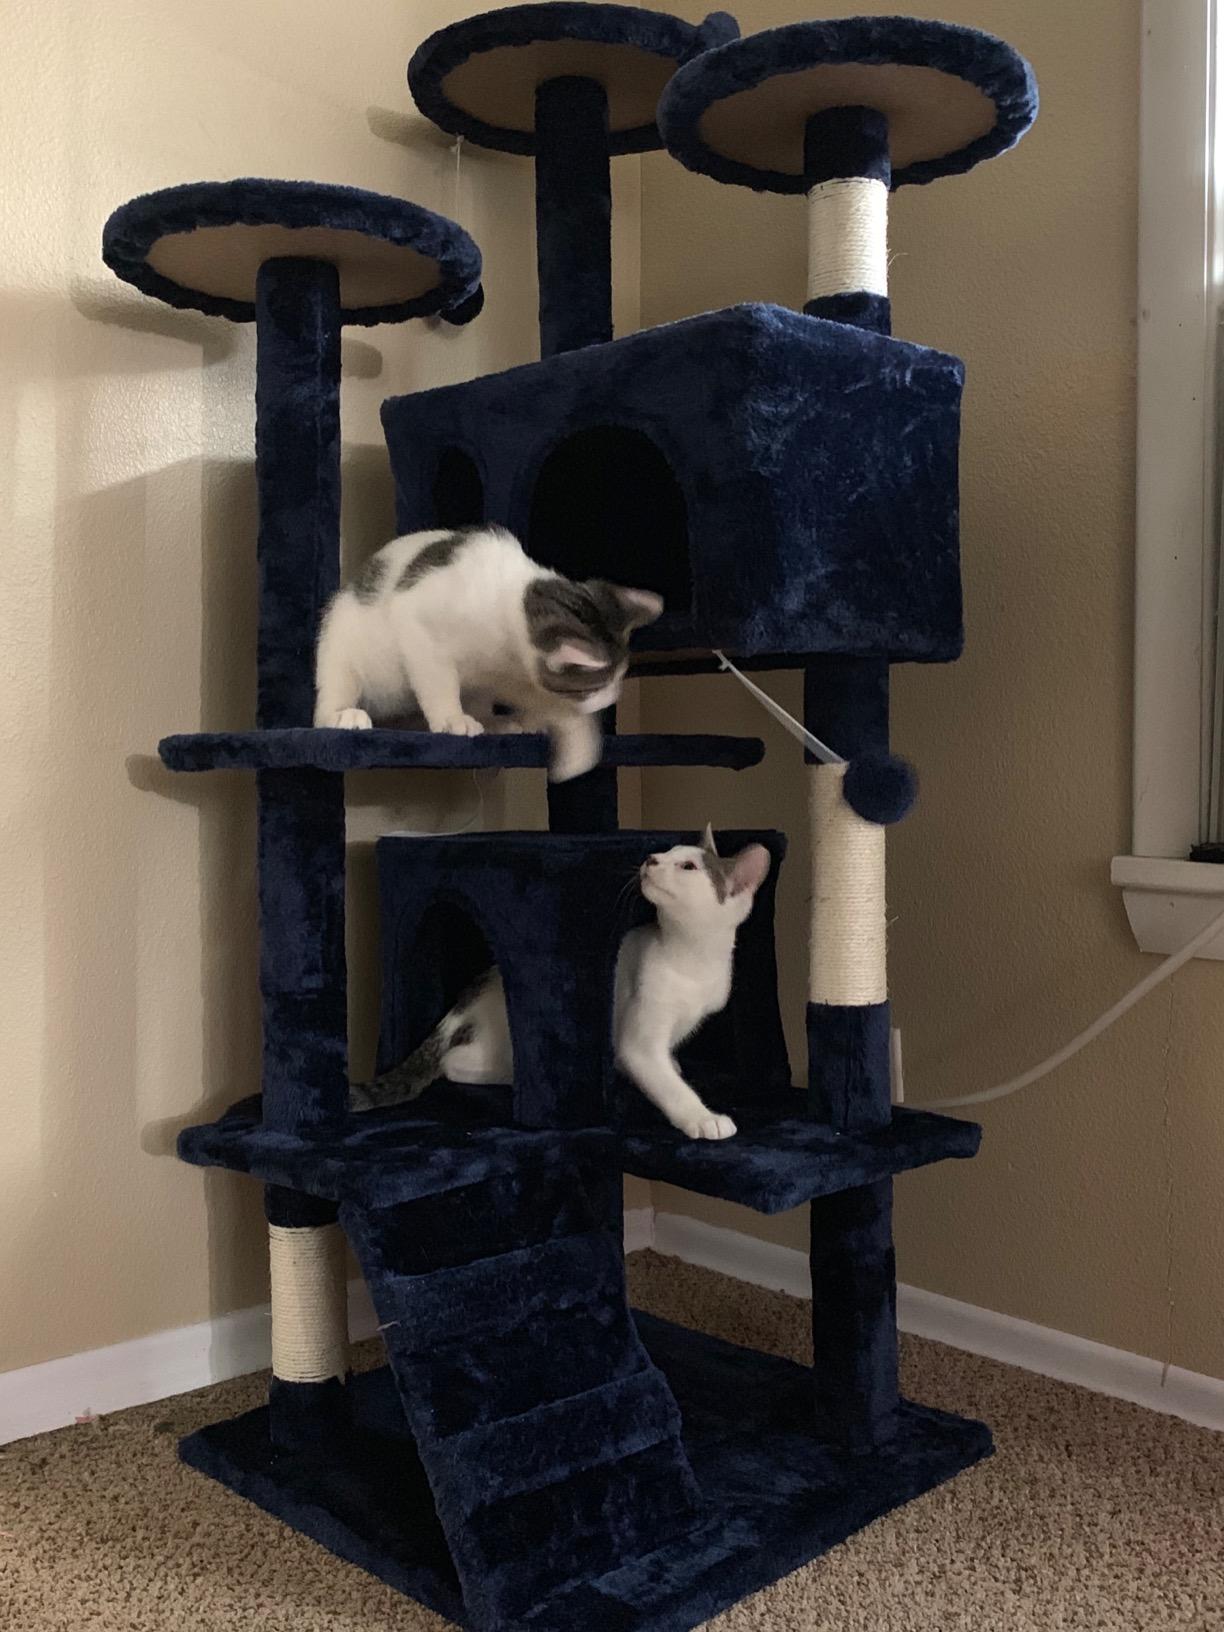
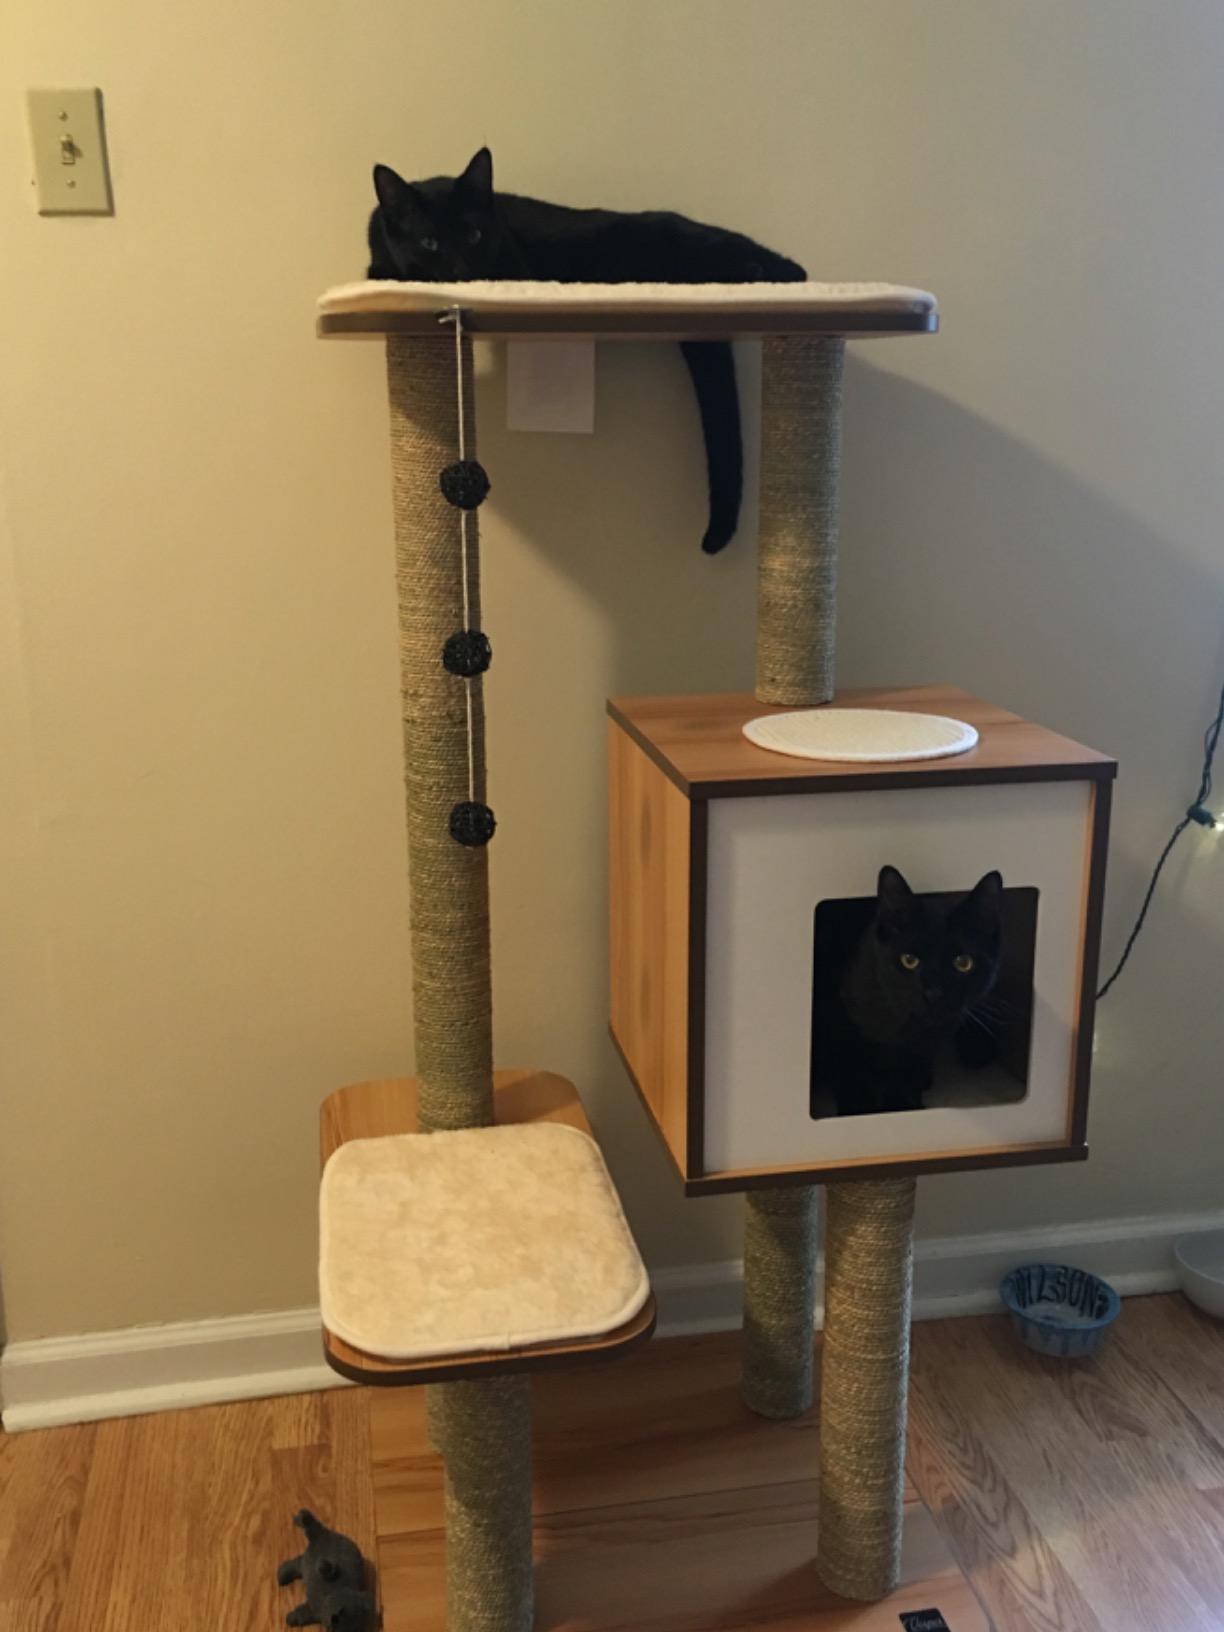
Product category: items_cat tree
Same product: no